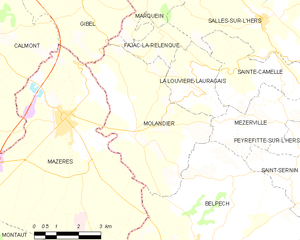
Carte des communes françaises: Molandier
Molandier est une commune française, située dans le département de l'Aude en région Occitanie.